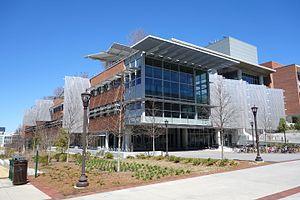
Le Georgia Institute of Technology, connu aussi sous le nom de Georgia Tech ou GIT, est une université de recherche mixte publique, et située à Atlanta, aux États-Unis. Elle fait partie du réseau plus large du Système universitaire de Géorgie. Georgia Tech possède des antennes à Savannah, Metz, Athlone, Shanghai, et Singapour.